Mary E. Peabody

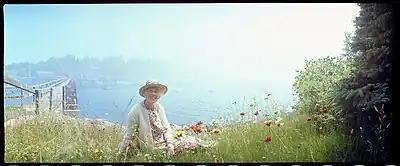
Peabody in 1953

Mary Elizabeth Peabody (née Mary Elizabeth Parkman; July 24, 1891—February 6, 1981) was an American civil-rights and anti-war activist in the 1960's. She is best known for her participation in a sit-in protest in St. Augustine, Florida, which was orchestrated by prominent members of the Southern Christian Leadership Conference. As an elderly white woman, Peabody's role in the protest was to draw attention to the protest and the civil rights movement as a whole.